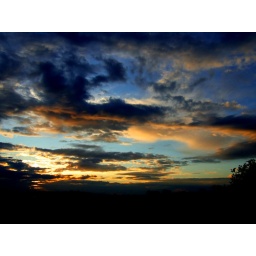
We had a beautiful sky over a nearby field on one of our first good days for ages.